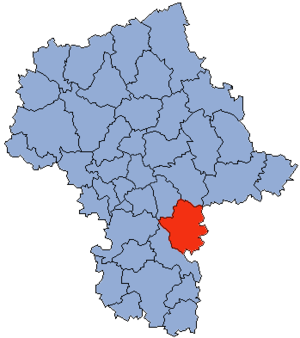
Le powiat de Garwolin est un powiat de la voïvodie de Mazovie, dans le centre-est de la Pologne.